Steven Newsome

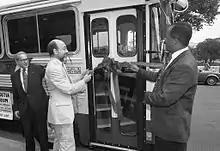
Steven Newsome (right) with Acting Smithsonian Under Secretary Alan Fern in 1992.

Steven Newsome (1952-2012) was an American arts and museum administrator. Newsome grew up in Norfolk, Virginia. He attended Trinity College, Hartford and Emory University. He is the former Chief of the Office of Cultural and Educational Services in the Division of History and Cultural Program at the Department of Housing and Community Development, in Annapolis, Maryland. He was Executive Director of the Maryland Commission on Afro-American History and Culture and director of the Banneker-Douglass Museum. In 1990 he became the director of the Anacostia Museum, before retiring in 2004. Newsome was the founding director of the Prince George's African American Museum & Cultural Center.